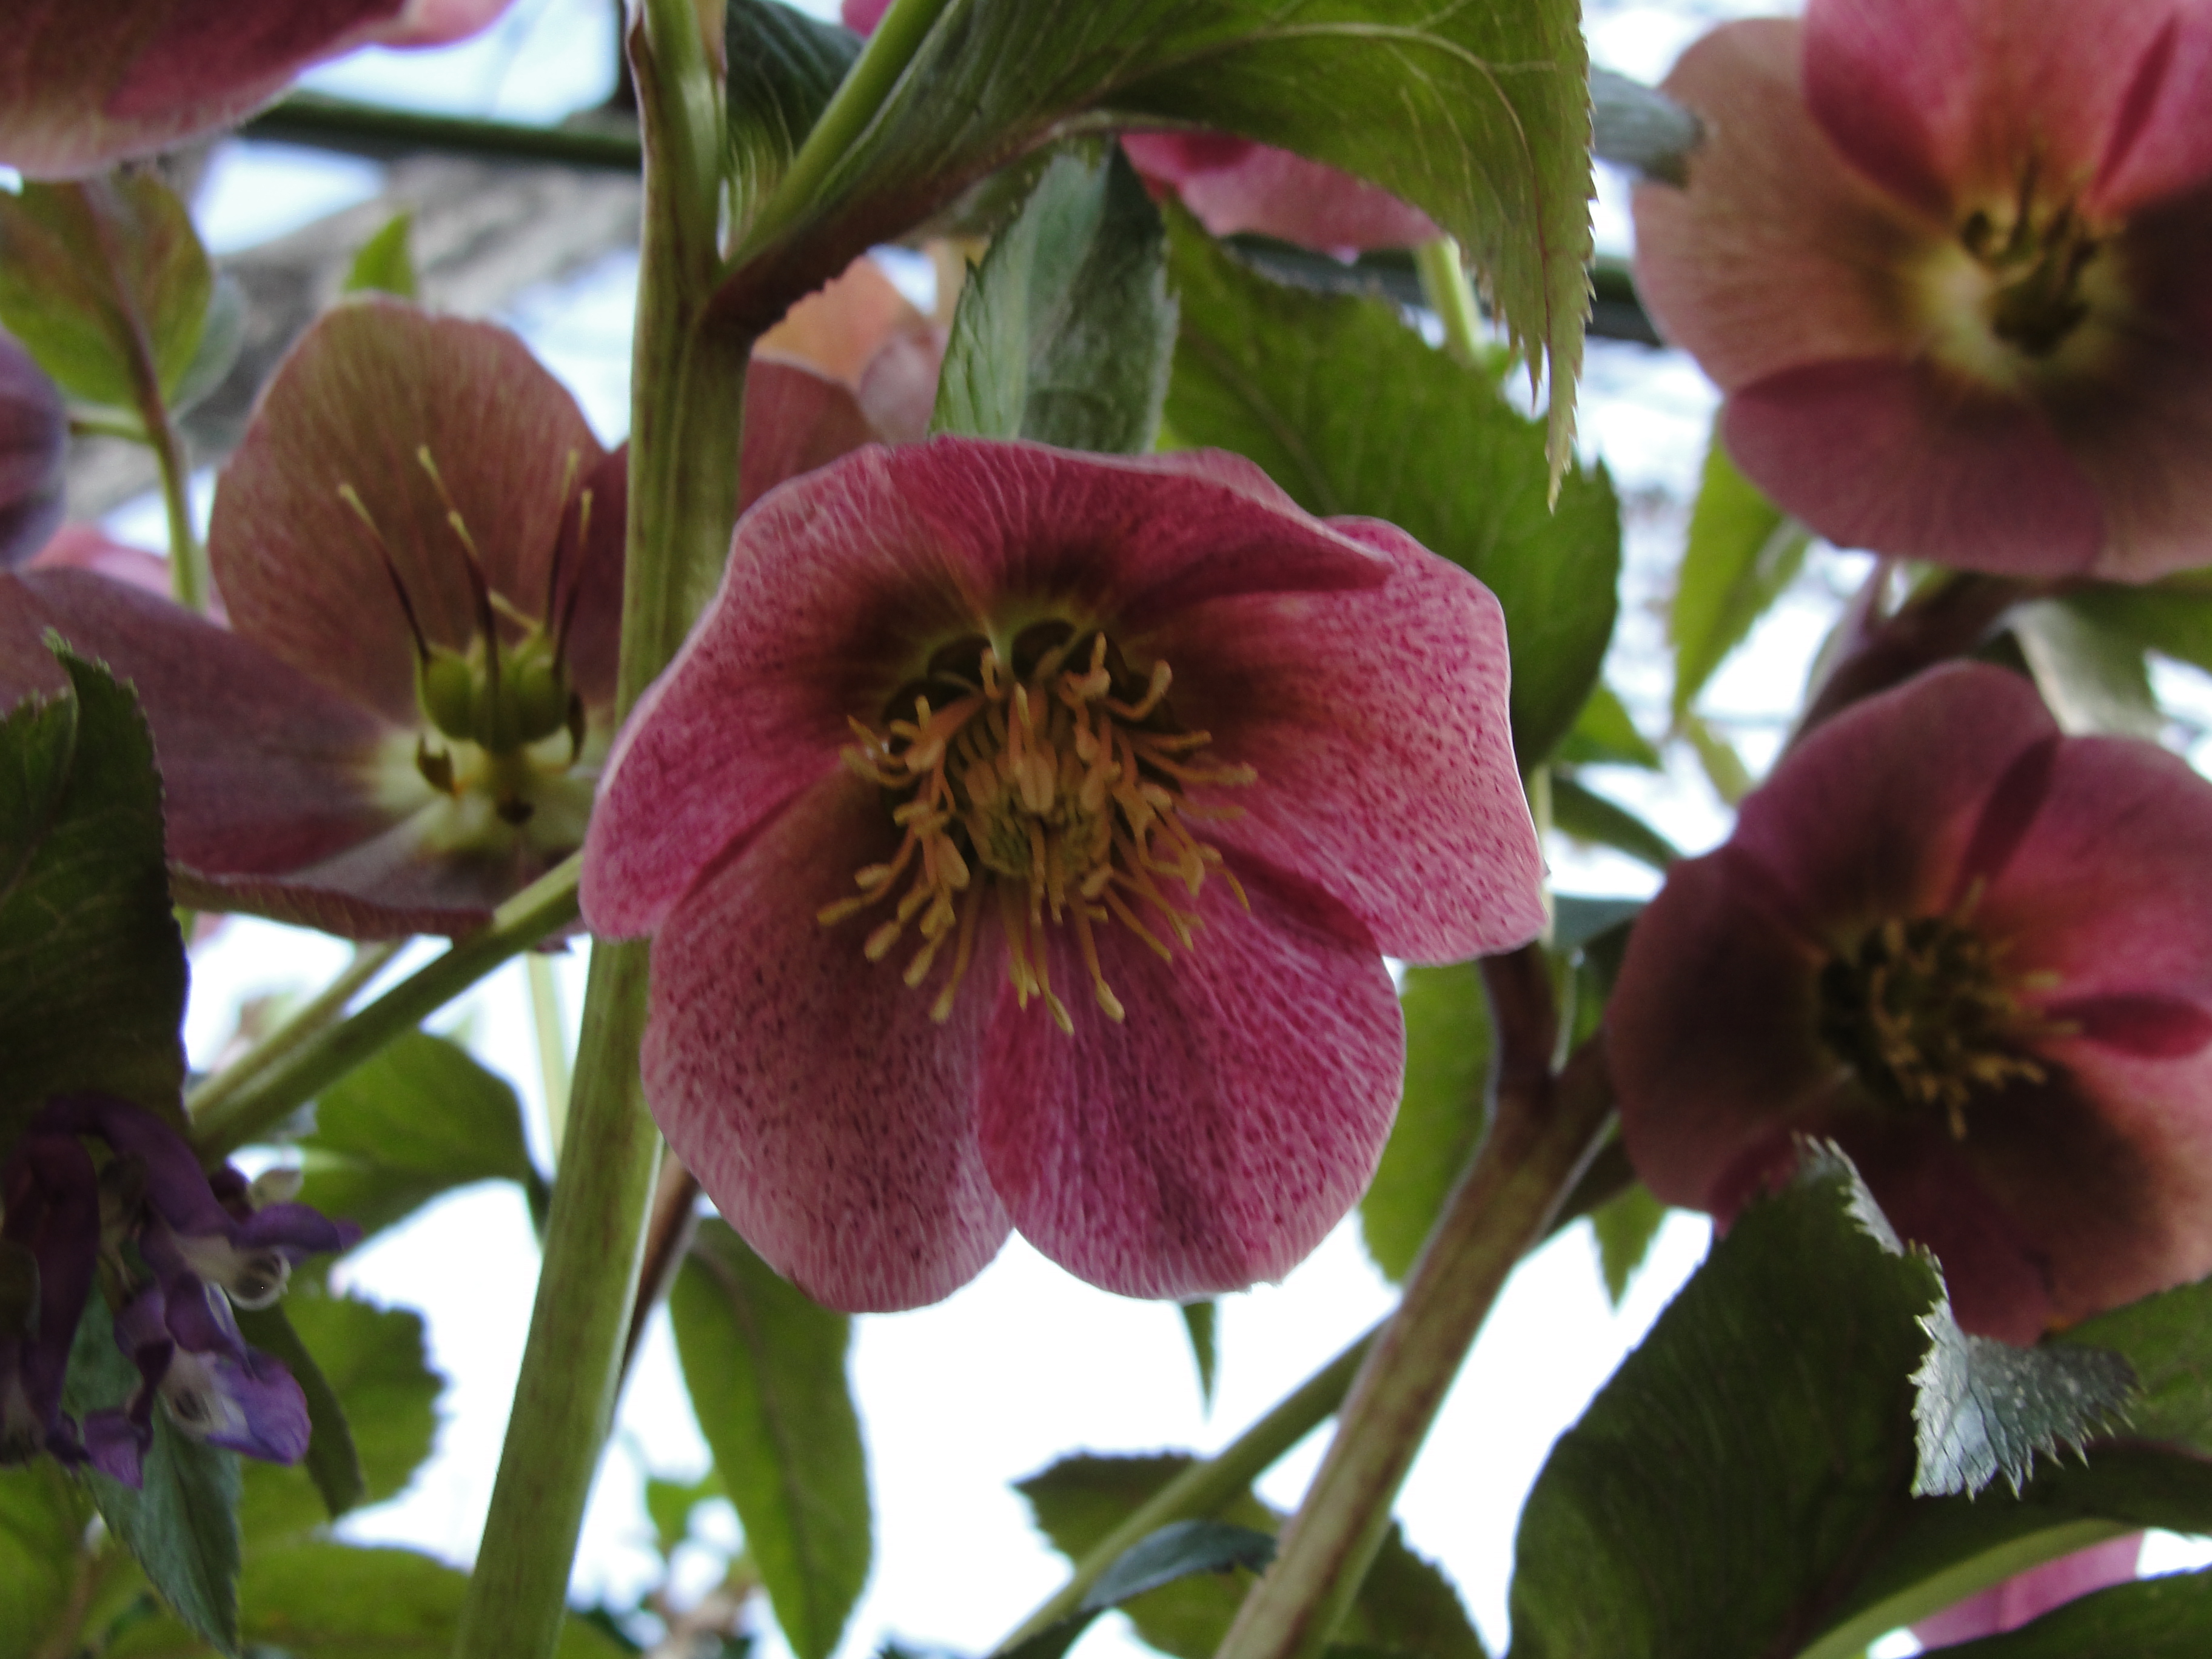
flower, plant, flowering plant, flora, hellebore, violet family, spring